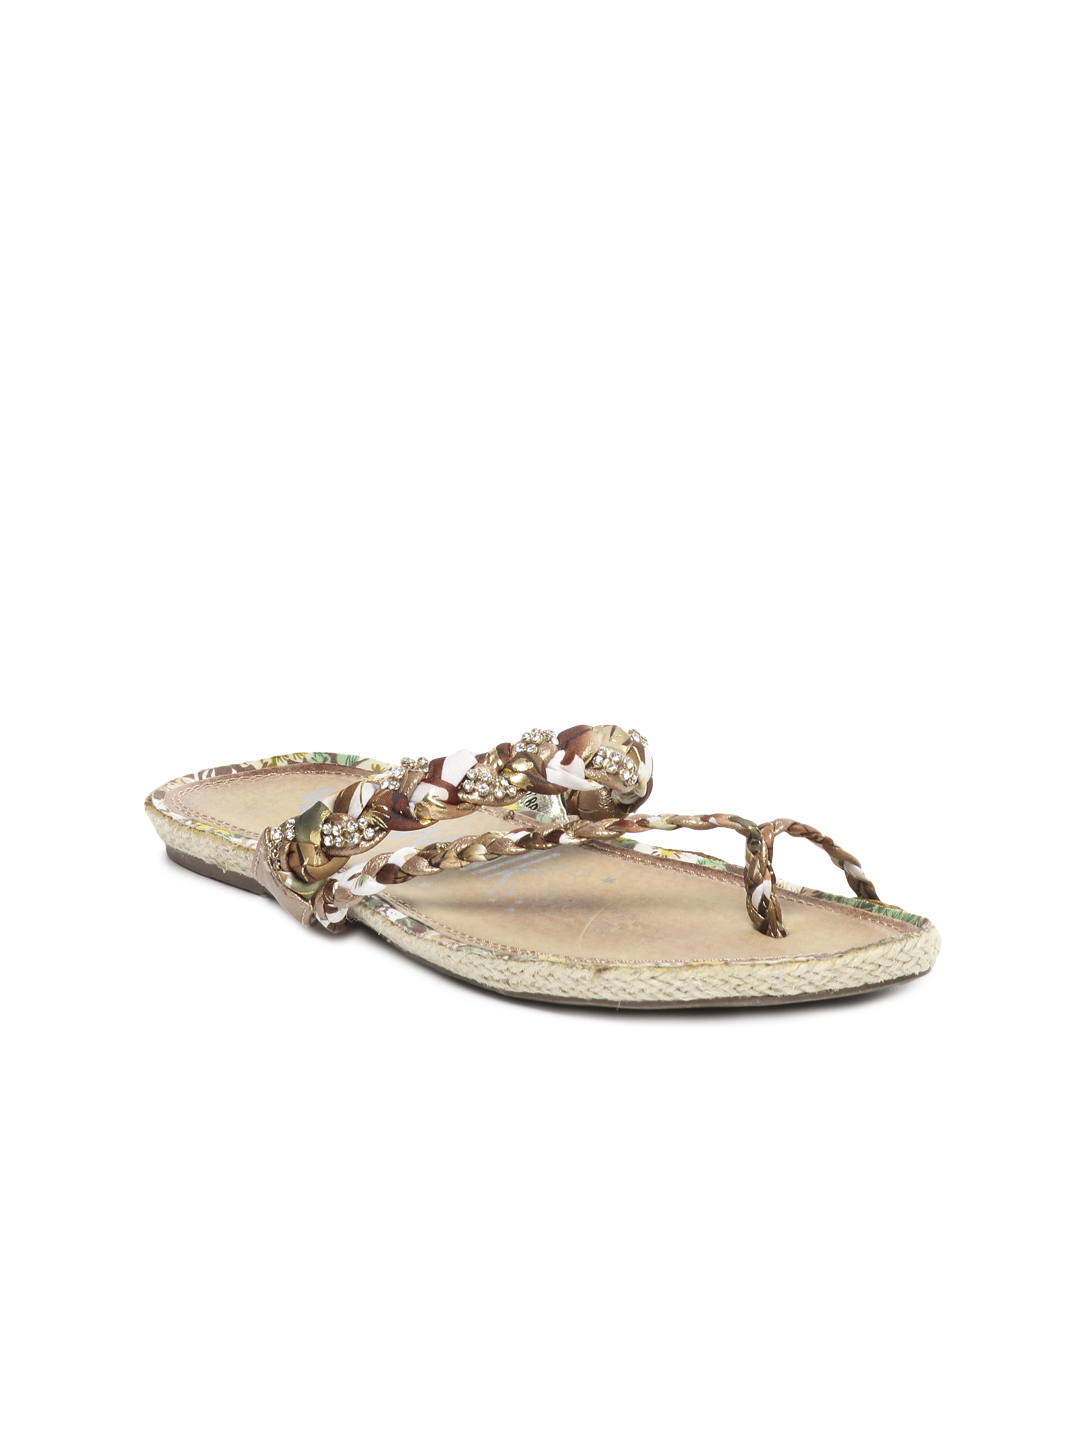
Catwalk Women Brown Flats
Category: Footwear / Shoes / Heels
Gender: Women
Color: Brown
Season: Winter 2015
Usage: Casual